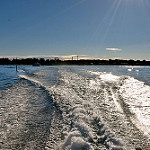
Scene: Outdoor